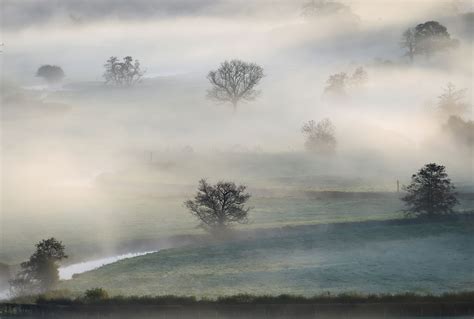
Weather: foggy or hazy